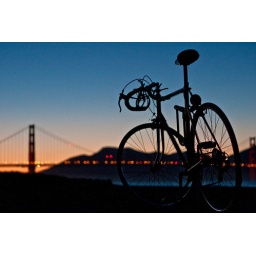
my bike in front of the golden gate bridge just after a sunset